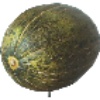
Label: Melon Piel de Sapo 1